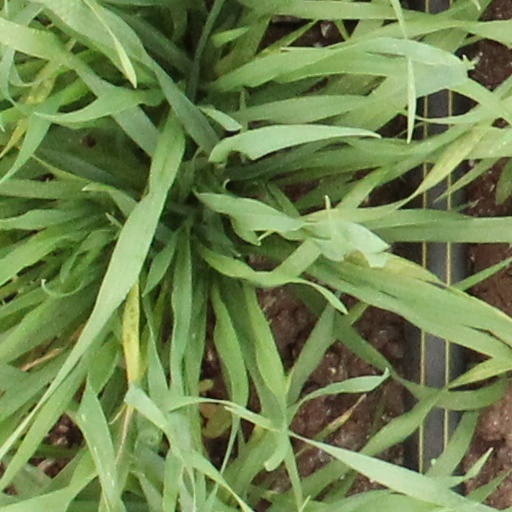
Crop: wheat